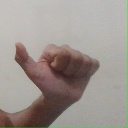
अक्षर: त